Haripur Guler

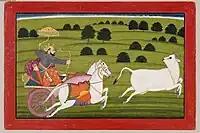
Prithu chases the goddess earth, illustrated manuscript of the "Bhagavata Purana", ca 1740, Nainsukh family, Guler.

Haripur is a township in Kangra district in the Indian state of Himachal Pradesh. Haripur Guler are twin townships carrying the heritage of Guler Riyasat. A river separates the two towns which further makes Pong wetland, a Ramsar Wetalnd Site, home to a large number of migratory birds in winters because of marshes and the presence of irrigated private land.